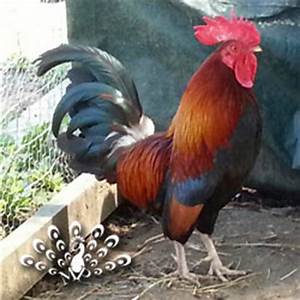
Label: chicken